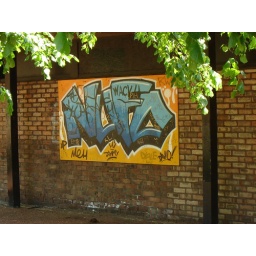
'NUFC' street art wall in Elswick Park, Newcastle.